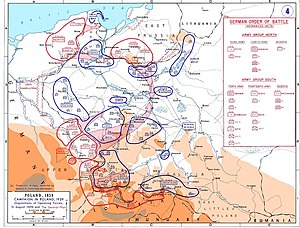
Felttoget i Polen i 1939 / Detaljer om kampagnen
Placering af styrkerne den 31. august 1939 og den tyske plan.
Felttoget i Polen i 1939, som den tyske generalstab gav kodenavnet Fall Weiss, udløste 2. verdenskrig og blev gennemført af Tyskland, Sovjetunionen samt en lille slovakisk styrke, der støttede Tyskland.